Men Explain Things to Me

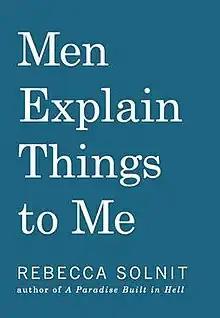
First edition

Men Explain Things to Me is a 2014 essay collection by the American writer Rebecca Solnit, published by Haymarket Books. The book originally contained seven essays, the main essay of which was cited in "The New Republic" as the piece that "launched the term mansplaining". But Solnit herself did not use the word in the original essay and has since rejected the term. The September 2015 expanded edition of the book included two new essays: "Cassandra Among the Creeps" and "#YesAllWomen: Feminists Rewrite the Story."